Liechtenstein Institute

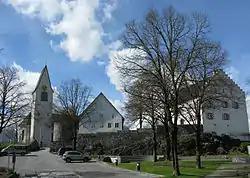
The chapel hill of Bendern; the Liechtenstein Institute appears in the middle of the photograph.

On August 15, 1986 (the national day of the Principality of Liechtenstein), by the initiative of Gerard Batliner, the Liechtenstein Institute was founded as a research center for practical and fundamental research relating to Liechtenstein.